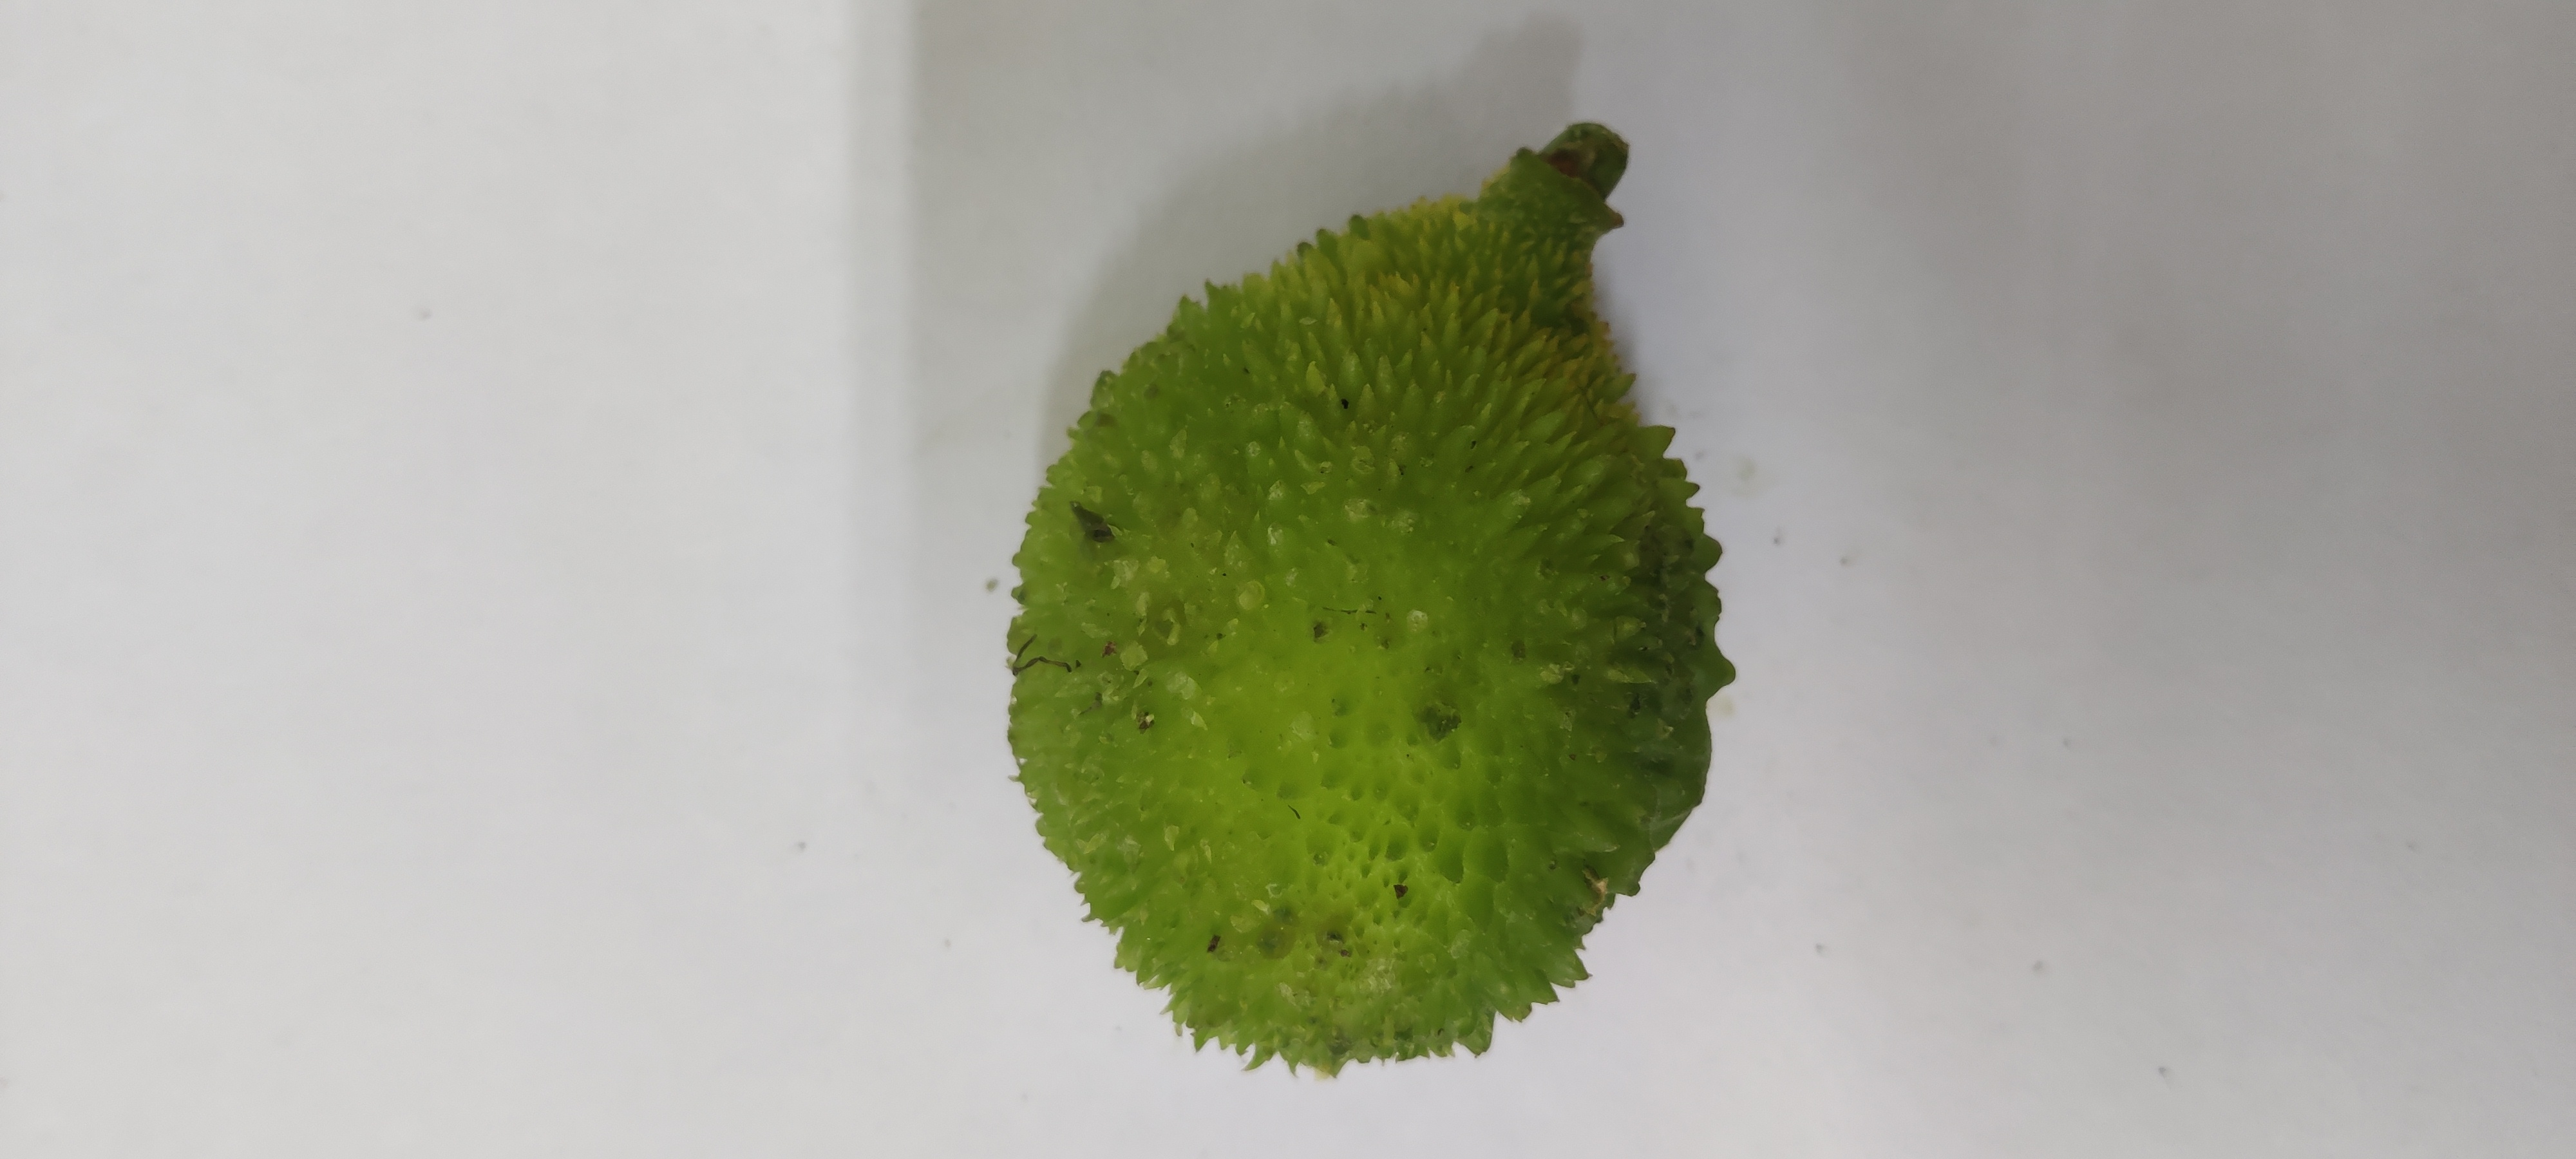
Crop: Spiny Gourd
Condition: Fresh